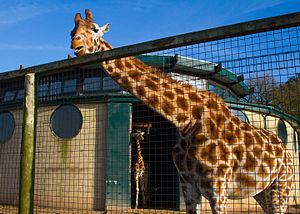
Le Zoo de Marwell est un parc zoologique anglais situé dans le comté de Hampshire, près de Winchester. Fondé par John Knowles en 1972, et d'une superficie de 57 hectares, il est aujourd'hui la propriété d'une organisation à but non lucratif : Marwell Wildlife. Le zoo présente plus de 1 200 animaux de 135 espèces. Le parc est impliqué dans la conservation de la nature, notamment en Afrique.